Stillwater Bridge (St. Croix River)

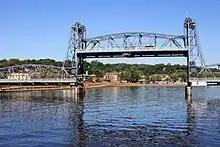
The bridge in 2013 with its lift span raised

The bridge was listed on the National Register of Historic Places in 1989 for having state-level significance in the theme of engineering. It was nominated for being a rare surviving example of a vertical-lift highway bridge based on the designs pioneered by Waddell & Harrington. The Stillwater Lift Bridge was one of two bridges on the St. Croix River between the Interstate 94 bridge in Hudson, Wisconsin, and the U.S. Highway 8 bridge in Taylors Falls, Minnesota, providing a popular and useful alternative to those crossings. (The other bridge is the Highway 243 bridge at Osceola, Wisconsin.)